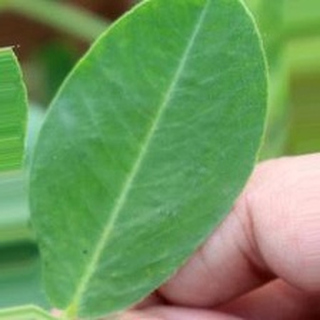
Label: healthy_groundnut